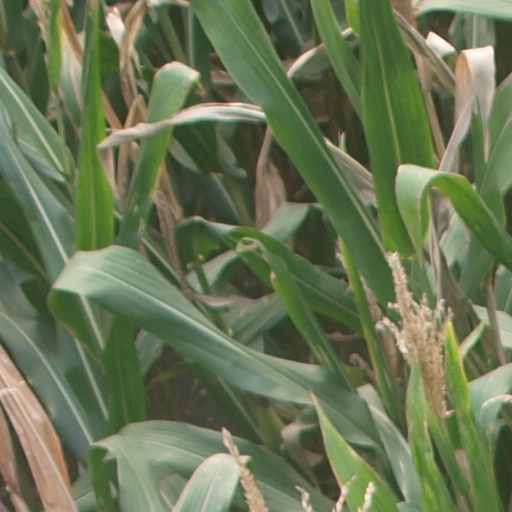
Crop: maize; corn